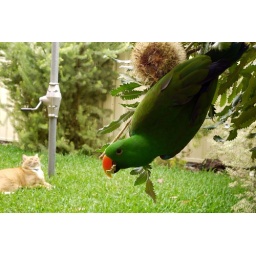
Olly is actually watching other birds around the backyard, particularly a red wattle bird that visits us everyday.